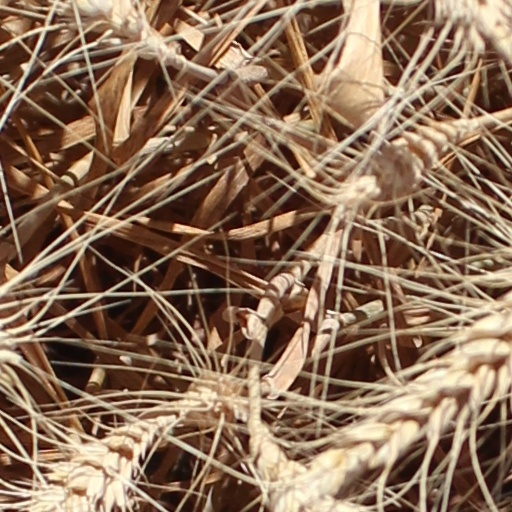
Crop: wheat